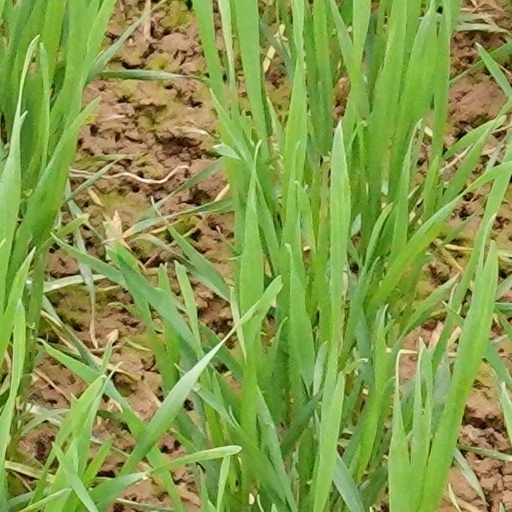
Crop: wheat